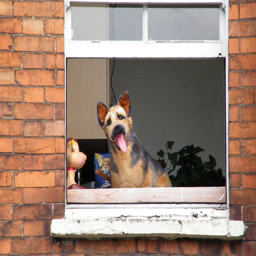
A window that has a dog looking out of it.
A toy dog in a window with it's tongue sticking out.
a black and brown dog looking out a window
A dog that is looking out of a window.
A dog with his tongue hanging out looking out the window.